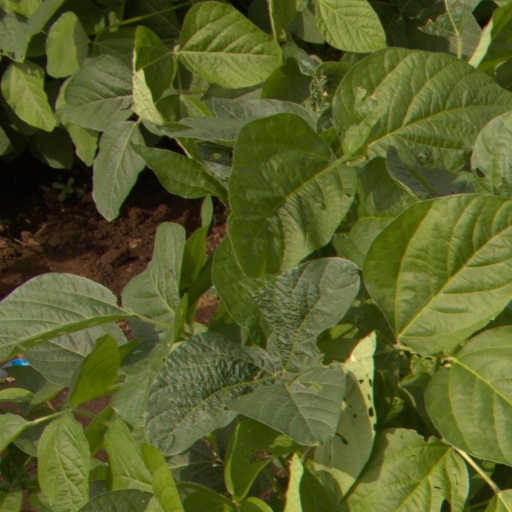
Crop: soybean